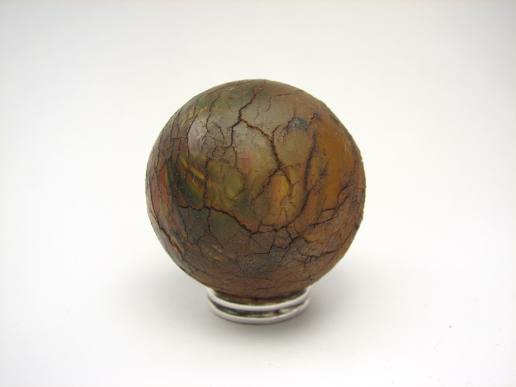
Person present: No